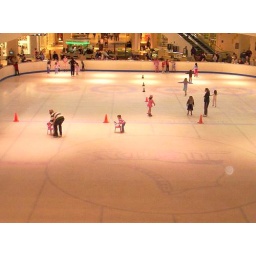
in the mall! the little girl learning to skate with the chair was so cute.